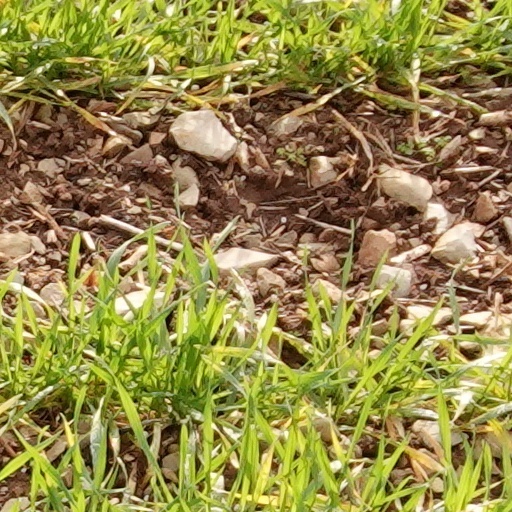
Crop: wheat